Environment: real
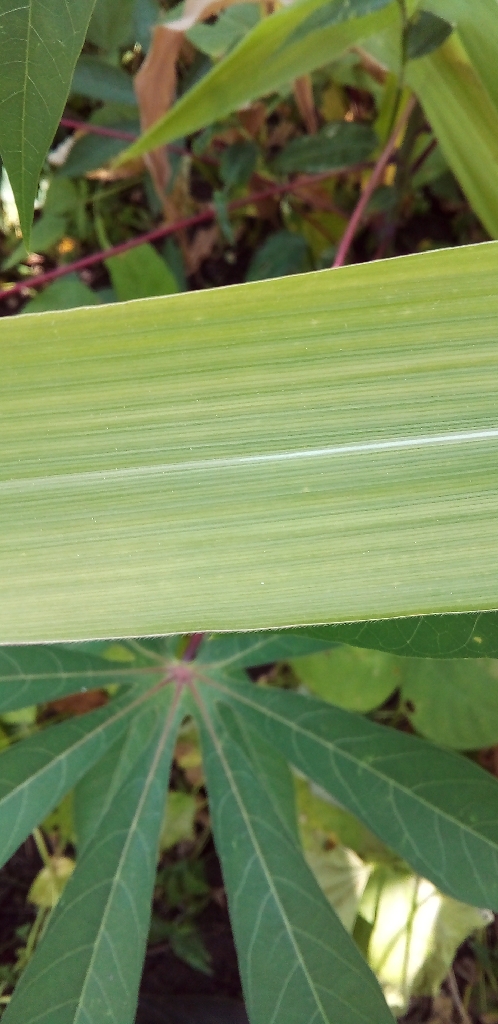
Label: healthy